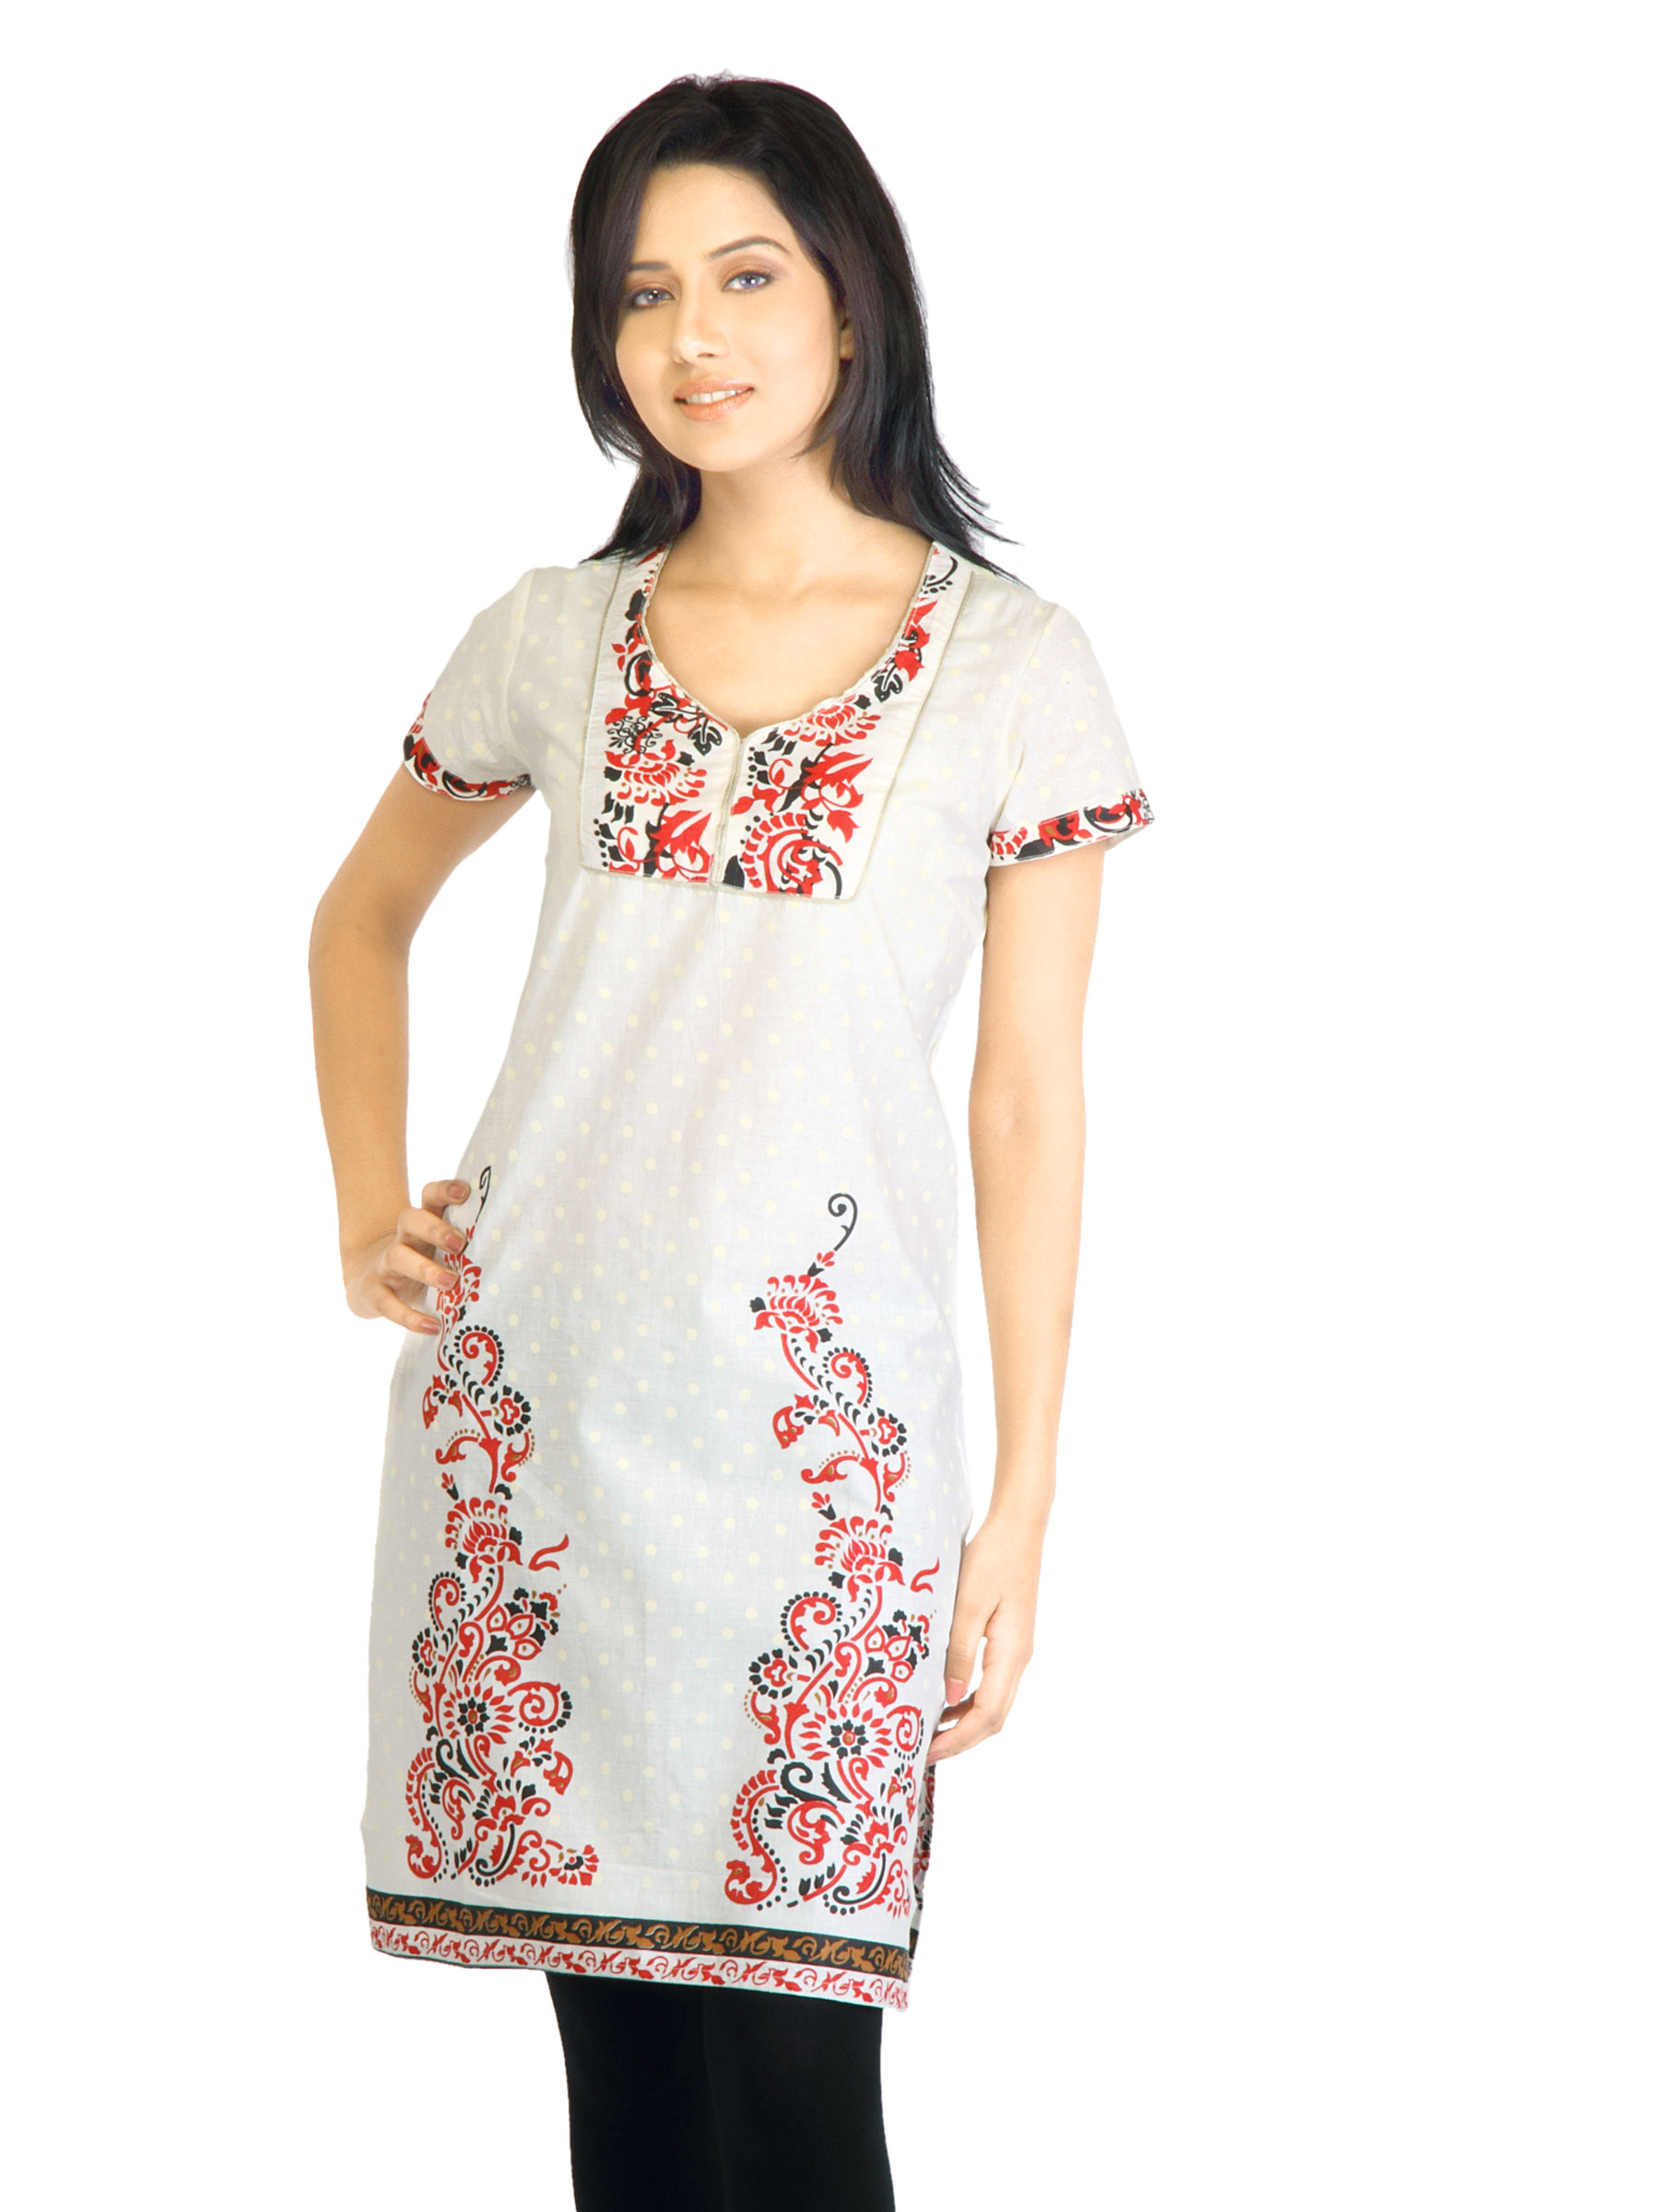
Visudh Red Printed Ethnic Kurta
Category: Apparel / Topwear / Kurtas
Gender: Women
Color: Cream
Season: Fall 2011
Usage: Ethnic